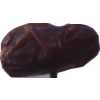
Label: dates